Italian Renaissance

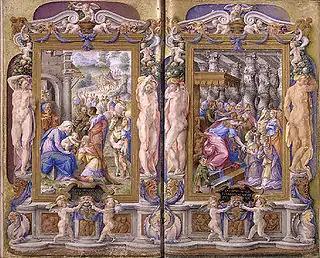
Giulio Clovio, "Adoration of the Magi" and "Solomon Adored by the Queen of Sheba" from the "Farnese Hours", 1546

Renaissance ideals first spread from Florence to the neighbouring states of Tuscany such as Siena and Lucca. The Tuscan culture soon became the model for all the states of Northern Italy, and the Tuscan dialect came to predominate throughout the region, especially in literature. In 1447 Francesco Sforza came to power in Milan and rapidly transformed that still medieval city into a major centre of art and learning that drew Leone Battista Alberti. Venice, one of the wealthiest cities due to its control of the Adriatic Sea, also became a centre for Renaissance culture, especially Venetian Renaissance architecture. Smaller courts brought Renaissance patronage to lesser cities, which developed their characteristic arts: Ferrara, Mantua under the Gonzaga, and Urbino under Federico da Montefeltro. In Naples, the Renaissance was ushered in under the patronage of Alfonso I, who conquered Naples in 1443 and encouraged artists like Francesco Laurana and Antonello da Messina and writers like the poet Jacopo Sannazaro and the humanist scholar Angelo Poliziano.